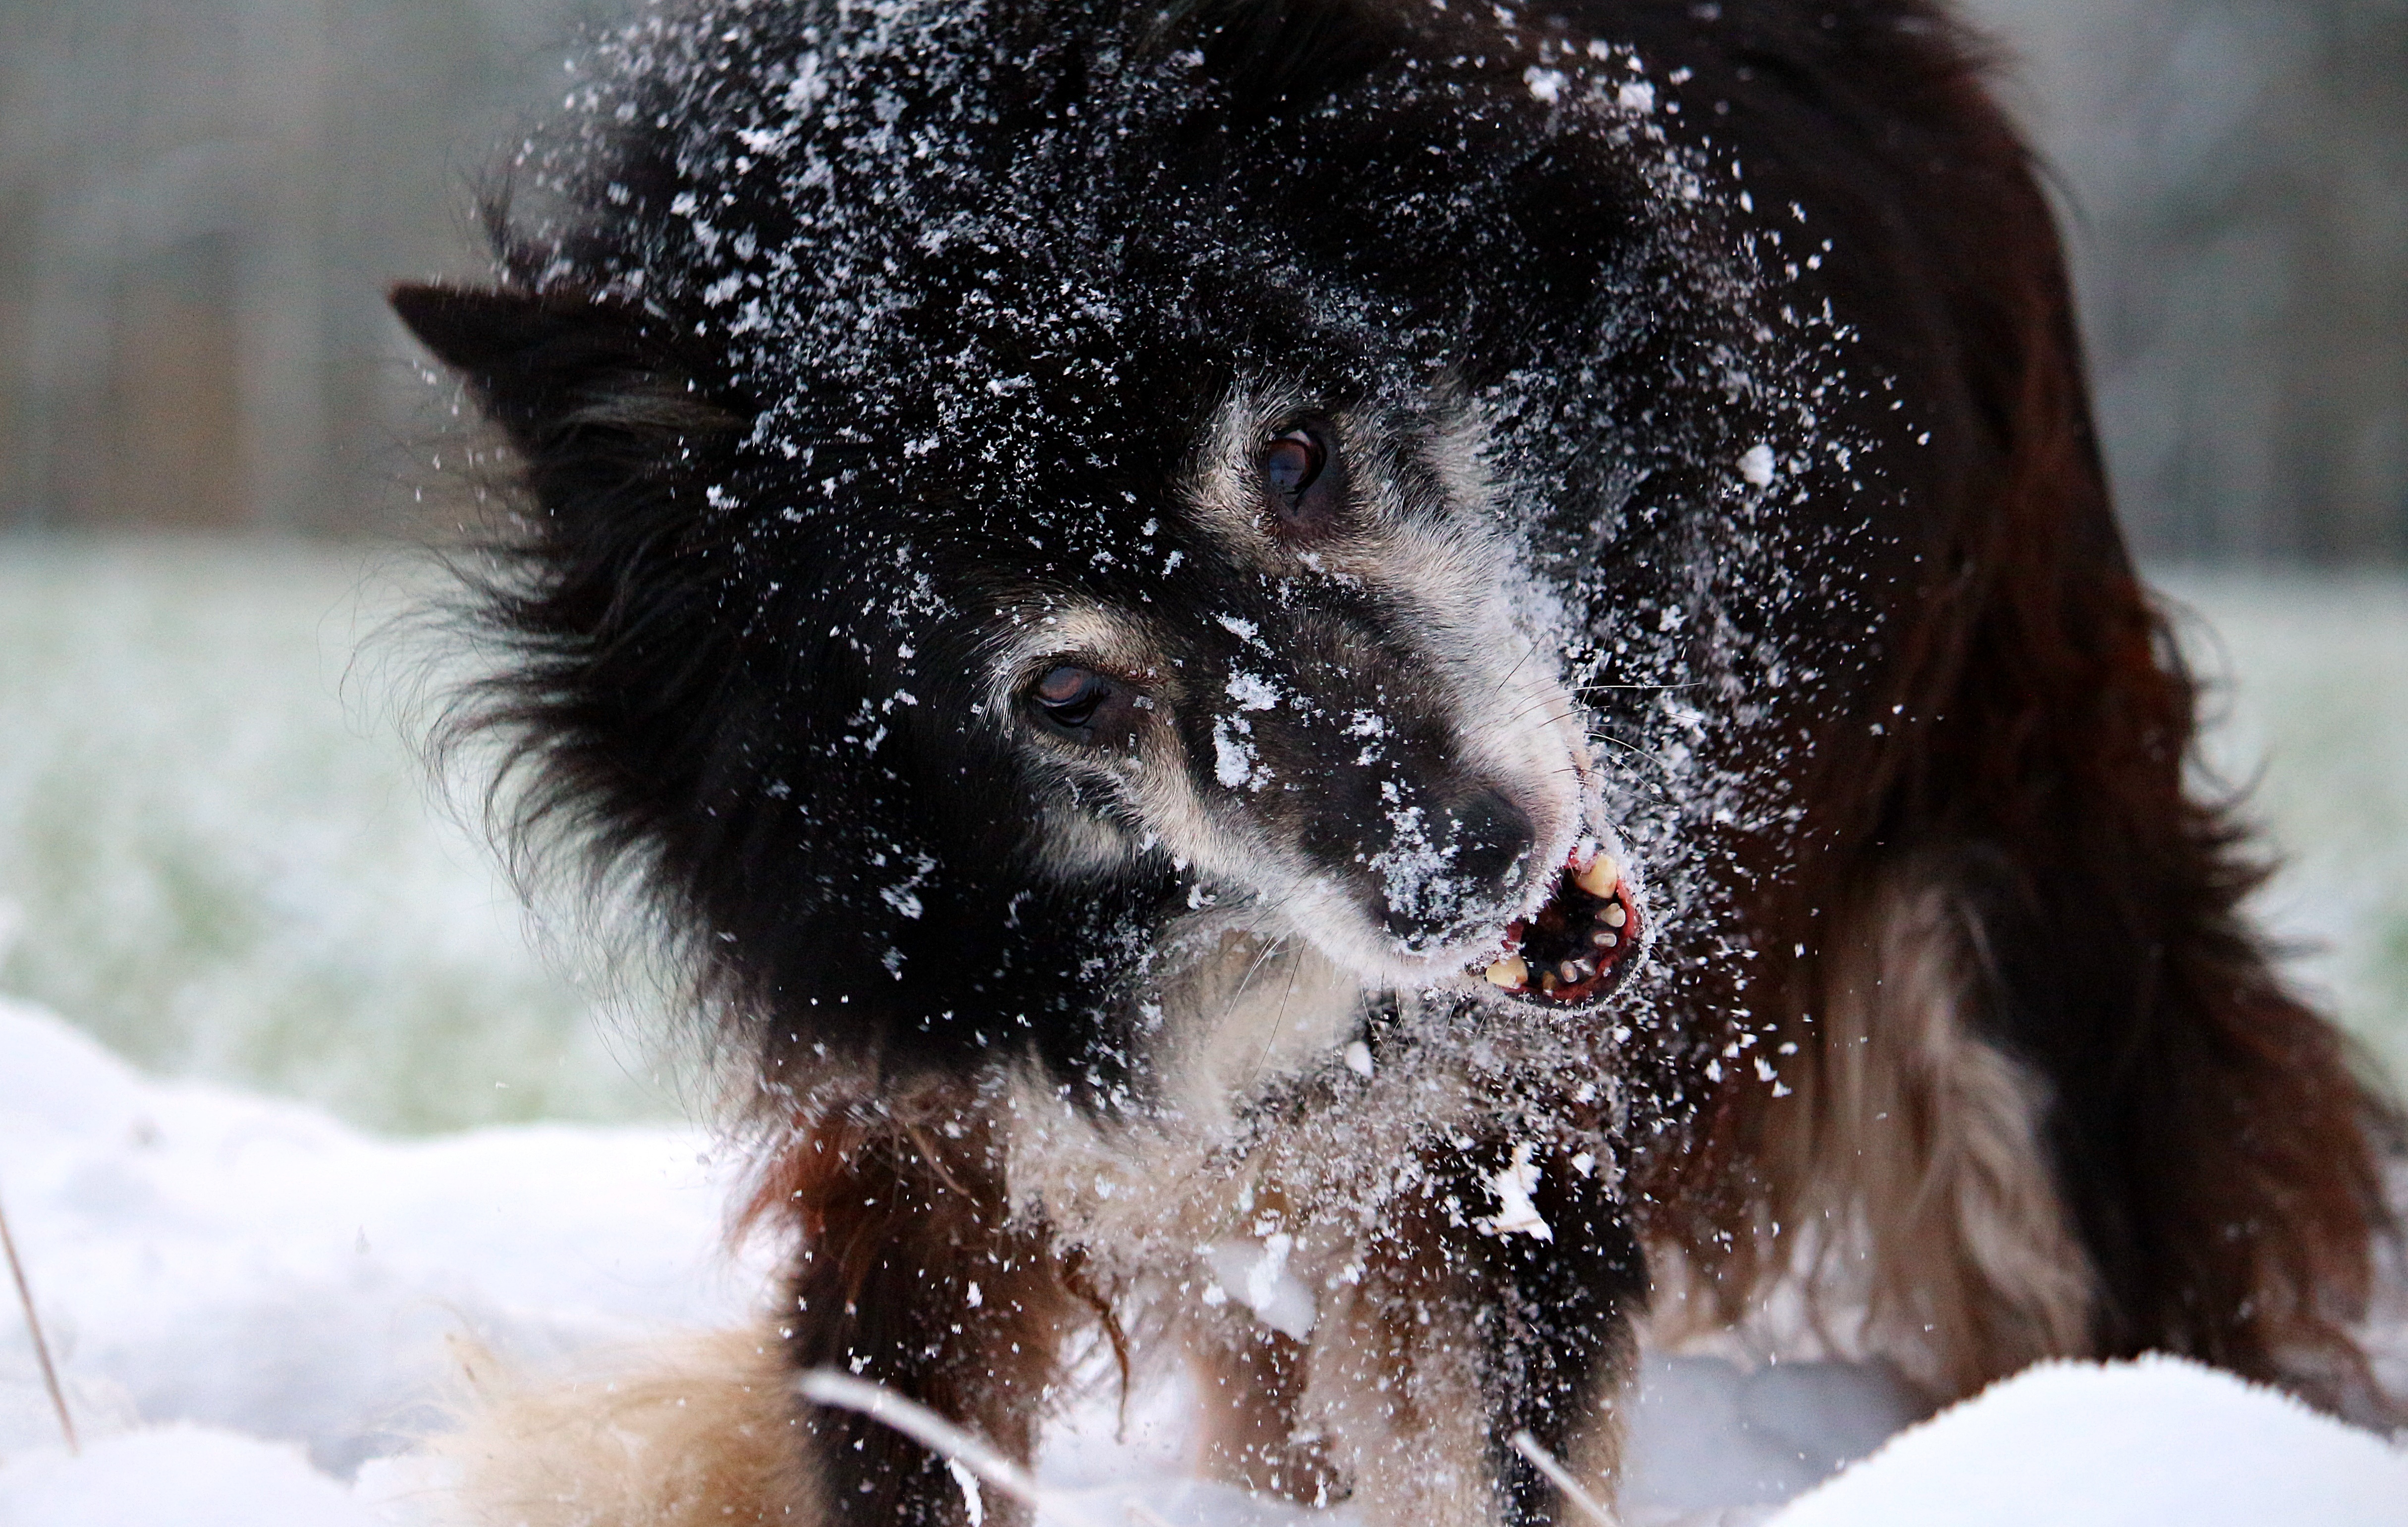
snow, winter, dog, mammal, snowy, close up, border collie, nose, fun, eye, head, vertebrate, border, wintry, snowflakes, purebred dog, herding dog, dog like mammal, dog breed group